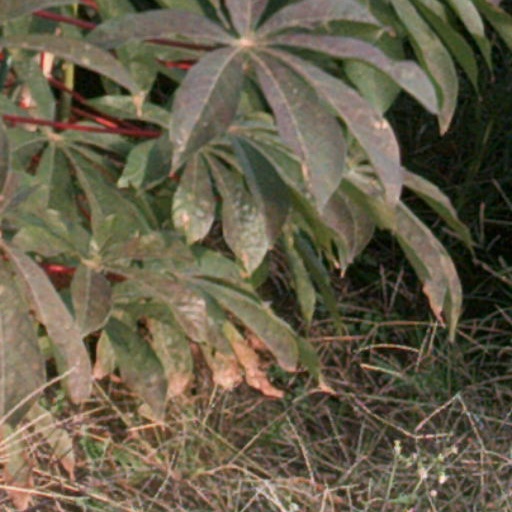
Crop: cassava